Francis Clater

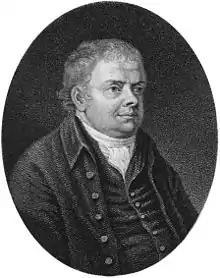

Francis Clater (1756–1823), was a British farrier and writer.